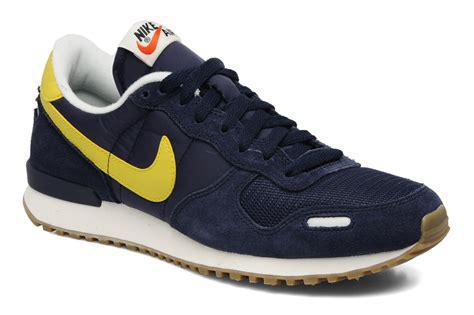
Brand: Nike
Model: Air Vortex